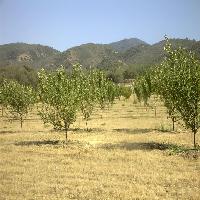
Weather: sun or clear